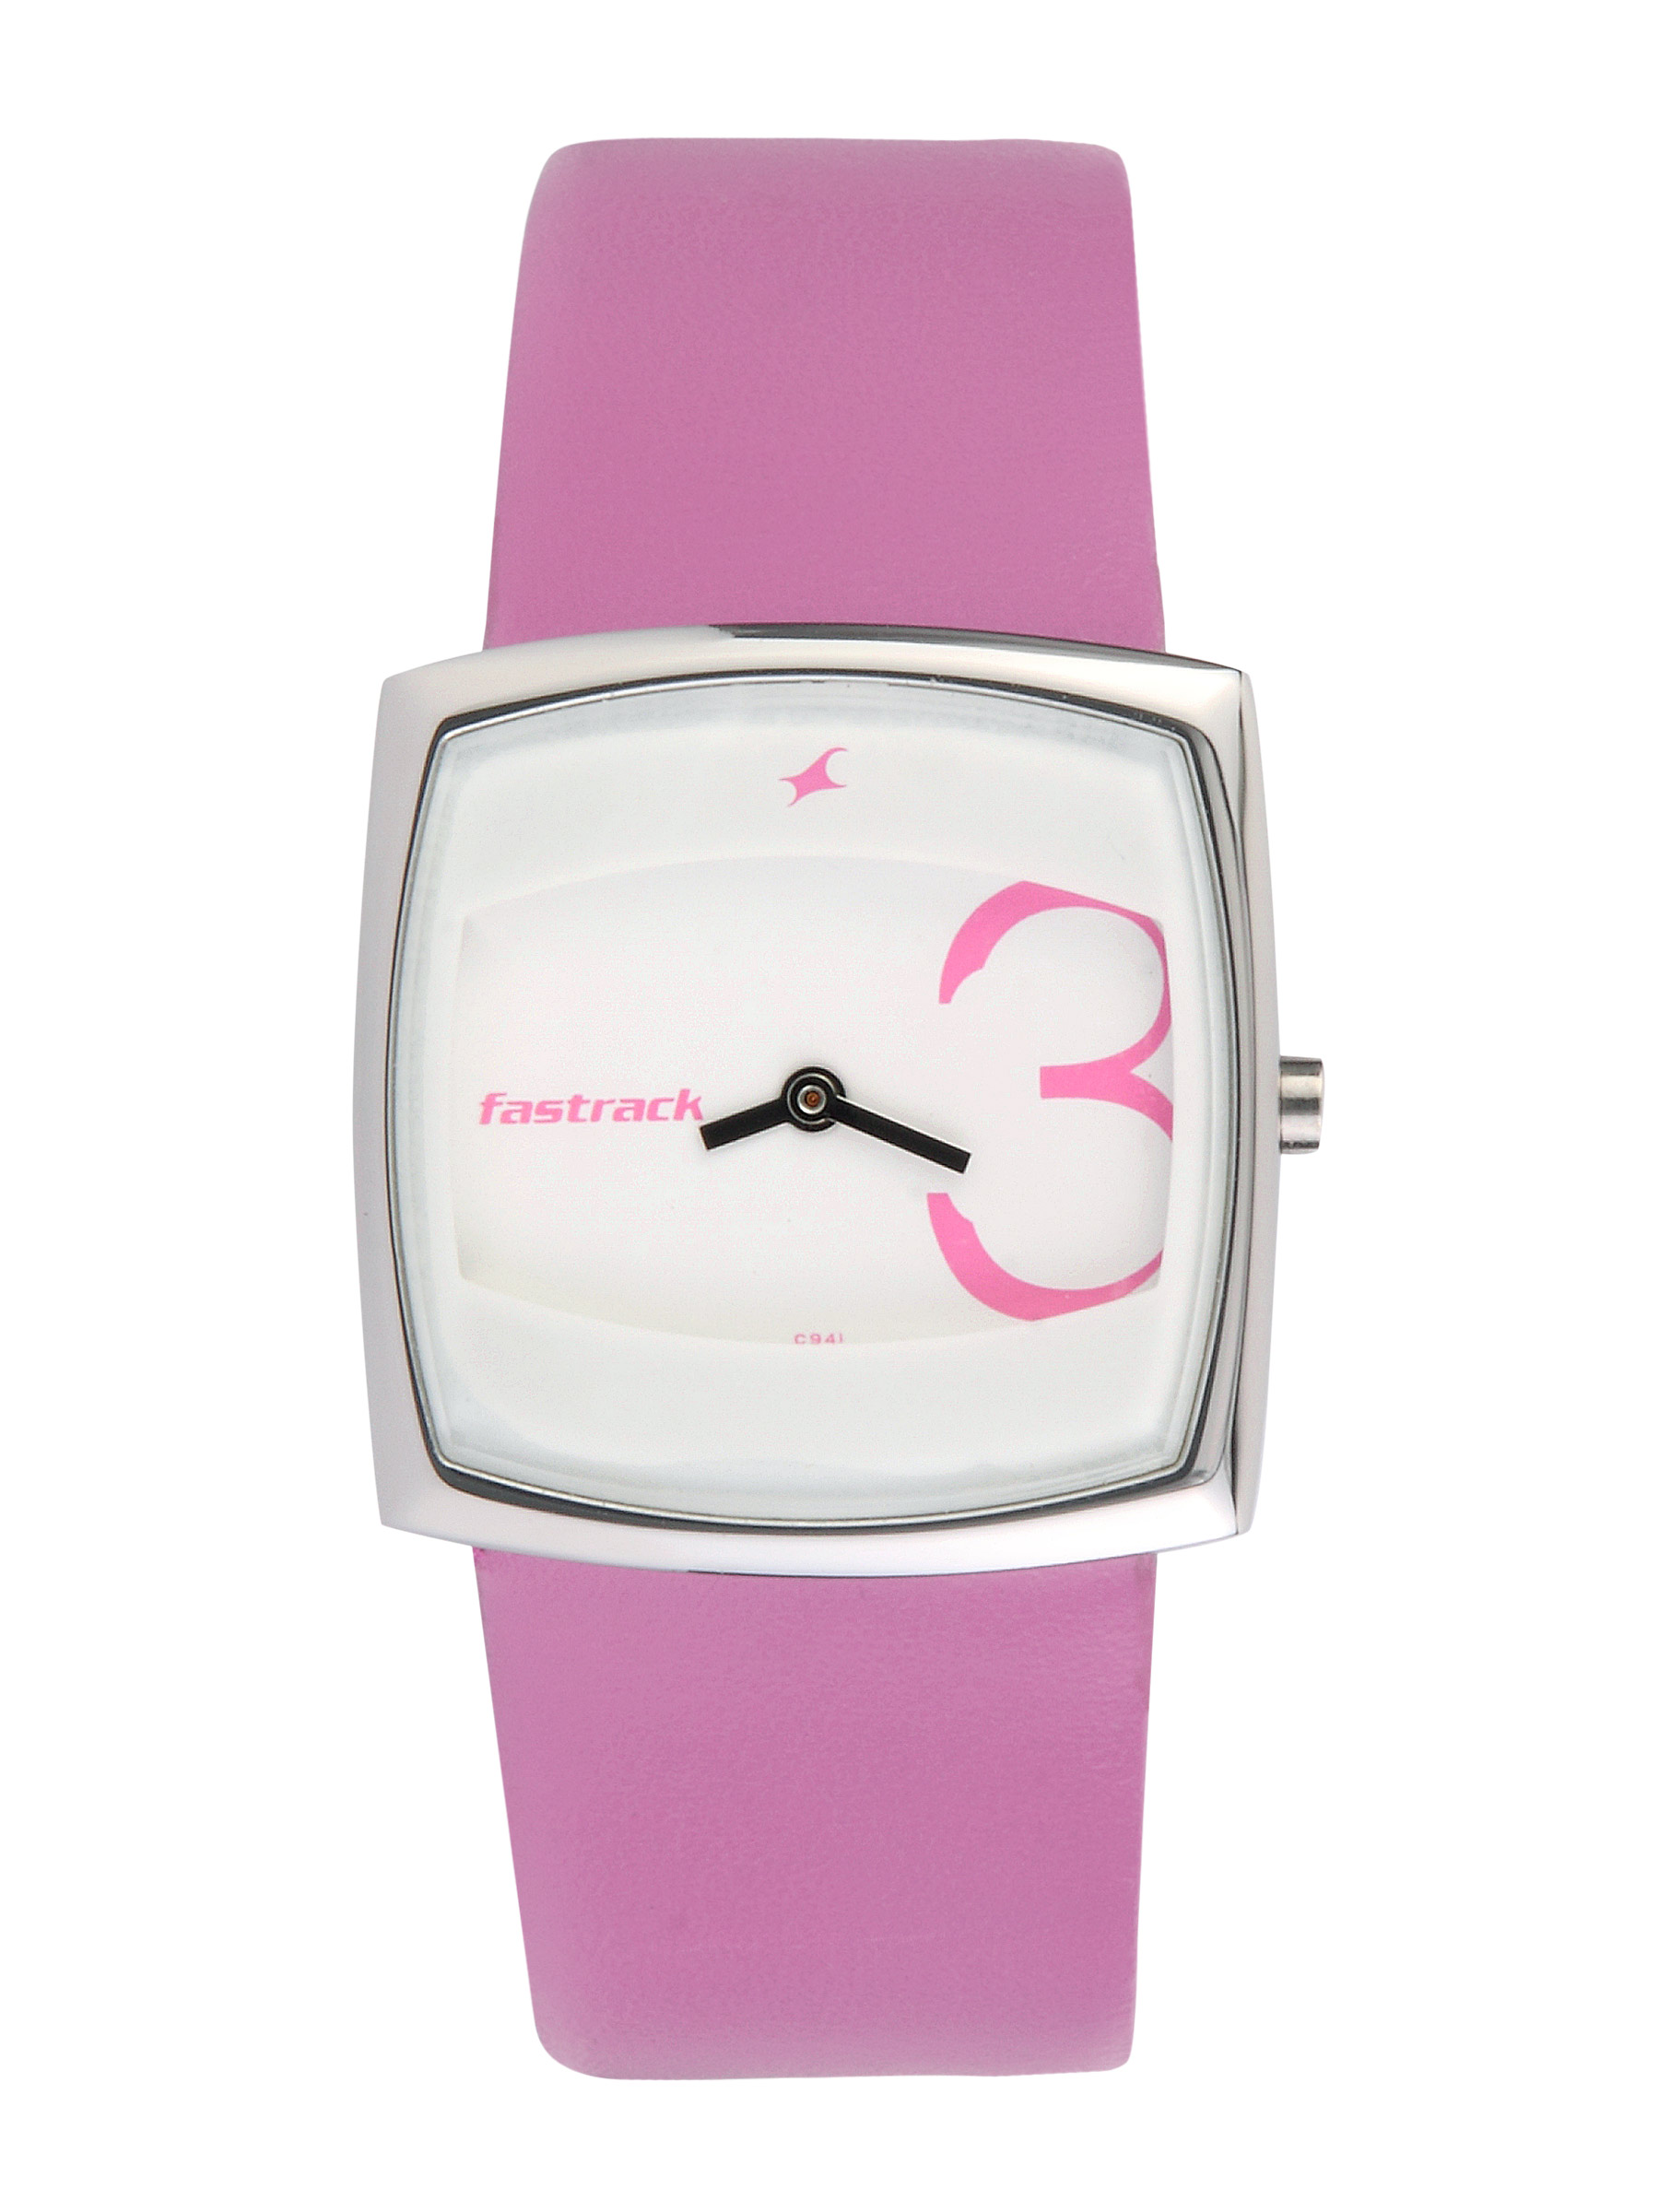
Fastrack Women White Dial Watch N6013SL01
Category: Accessories / Watches / Watches
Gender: Women
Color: White
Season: Winter 2016
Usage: Casual